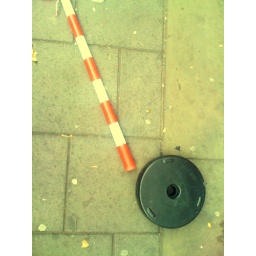
Warning pole knocked over makes graphic layout next to my bus stop,